Antoine de Chabannes

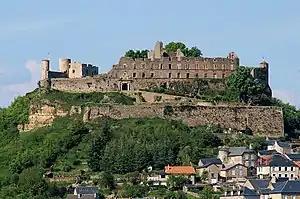
Castle of Sévérac, awarded by the king to Antoine de Chabannes in 1455 for his service in Rouergue

In 1449, he was with the king in the reconquest of Normandy, and in 1451 fought in Guyenne where he reconquered from the English the Château de Blanquefort near Bordeaux, nominally part of Marguerite de Nanteuil's dowry but out of her family's hands for 160 years. That castle was retaken by England later in 1451, and reconquered again by Chabannes in 1453. Charles VII confirmed his ownership of it in 1455 but Louis XI took it back in 1466.